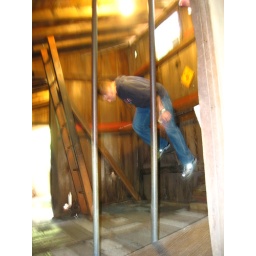
Anthony standing on the wall at Anthony in Gravity House located at Confustion Hill, Piercy, California